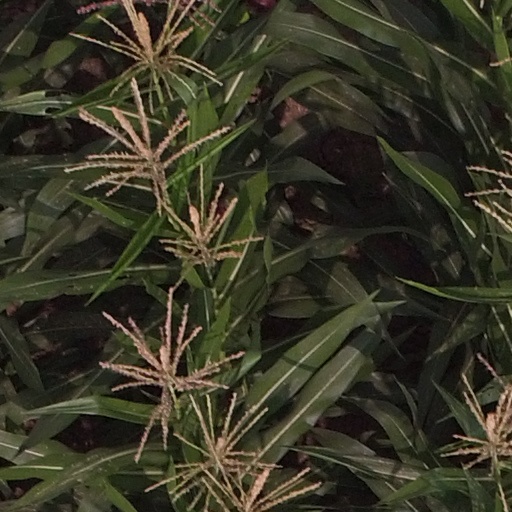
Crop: maize; corn